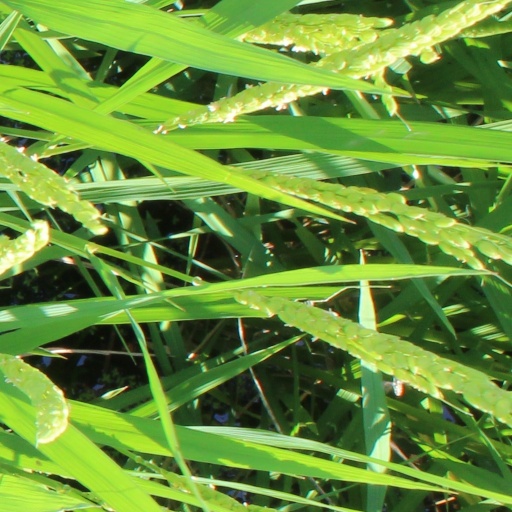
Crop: rice